Federal University of Grande Dourados

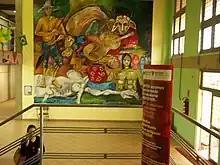
Painel FCH

The Federal University of Grande Dourados (UFGD) is a Brazilian public institution which is located in the city of Dourados, state of Mato Grosso do Sul, Brazil.